FLIT

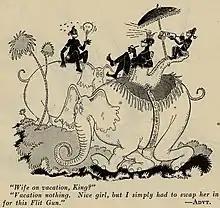
1923 FLIT advertisement drawn by Dr. Seuss

In 1923, Flit, then marketed by a newly formed subsidiary of Jersey Standard, Stanco Incorporated, became the subject of a very successful long-running advertising campaign. From 1928 to 1941, the artwork for this campaign was created by Theodor Seuss Geisel, years before he started writing the children's books that made him famous as Dr. Seuss. The ads typically showed people menaced by whimsical insect-like creatures.